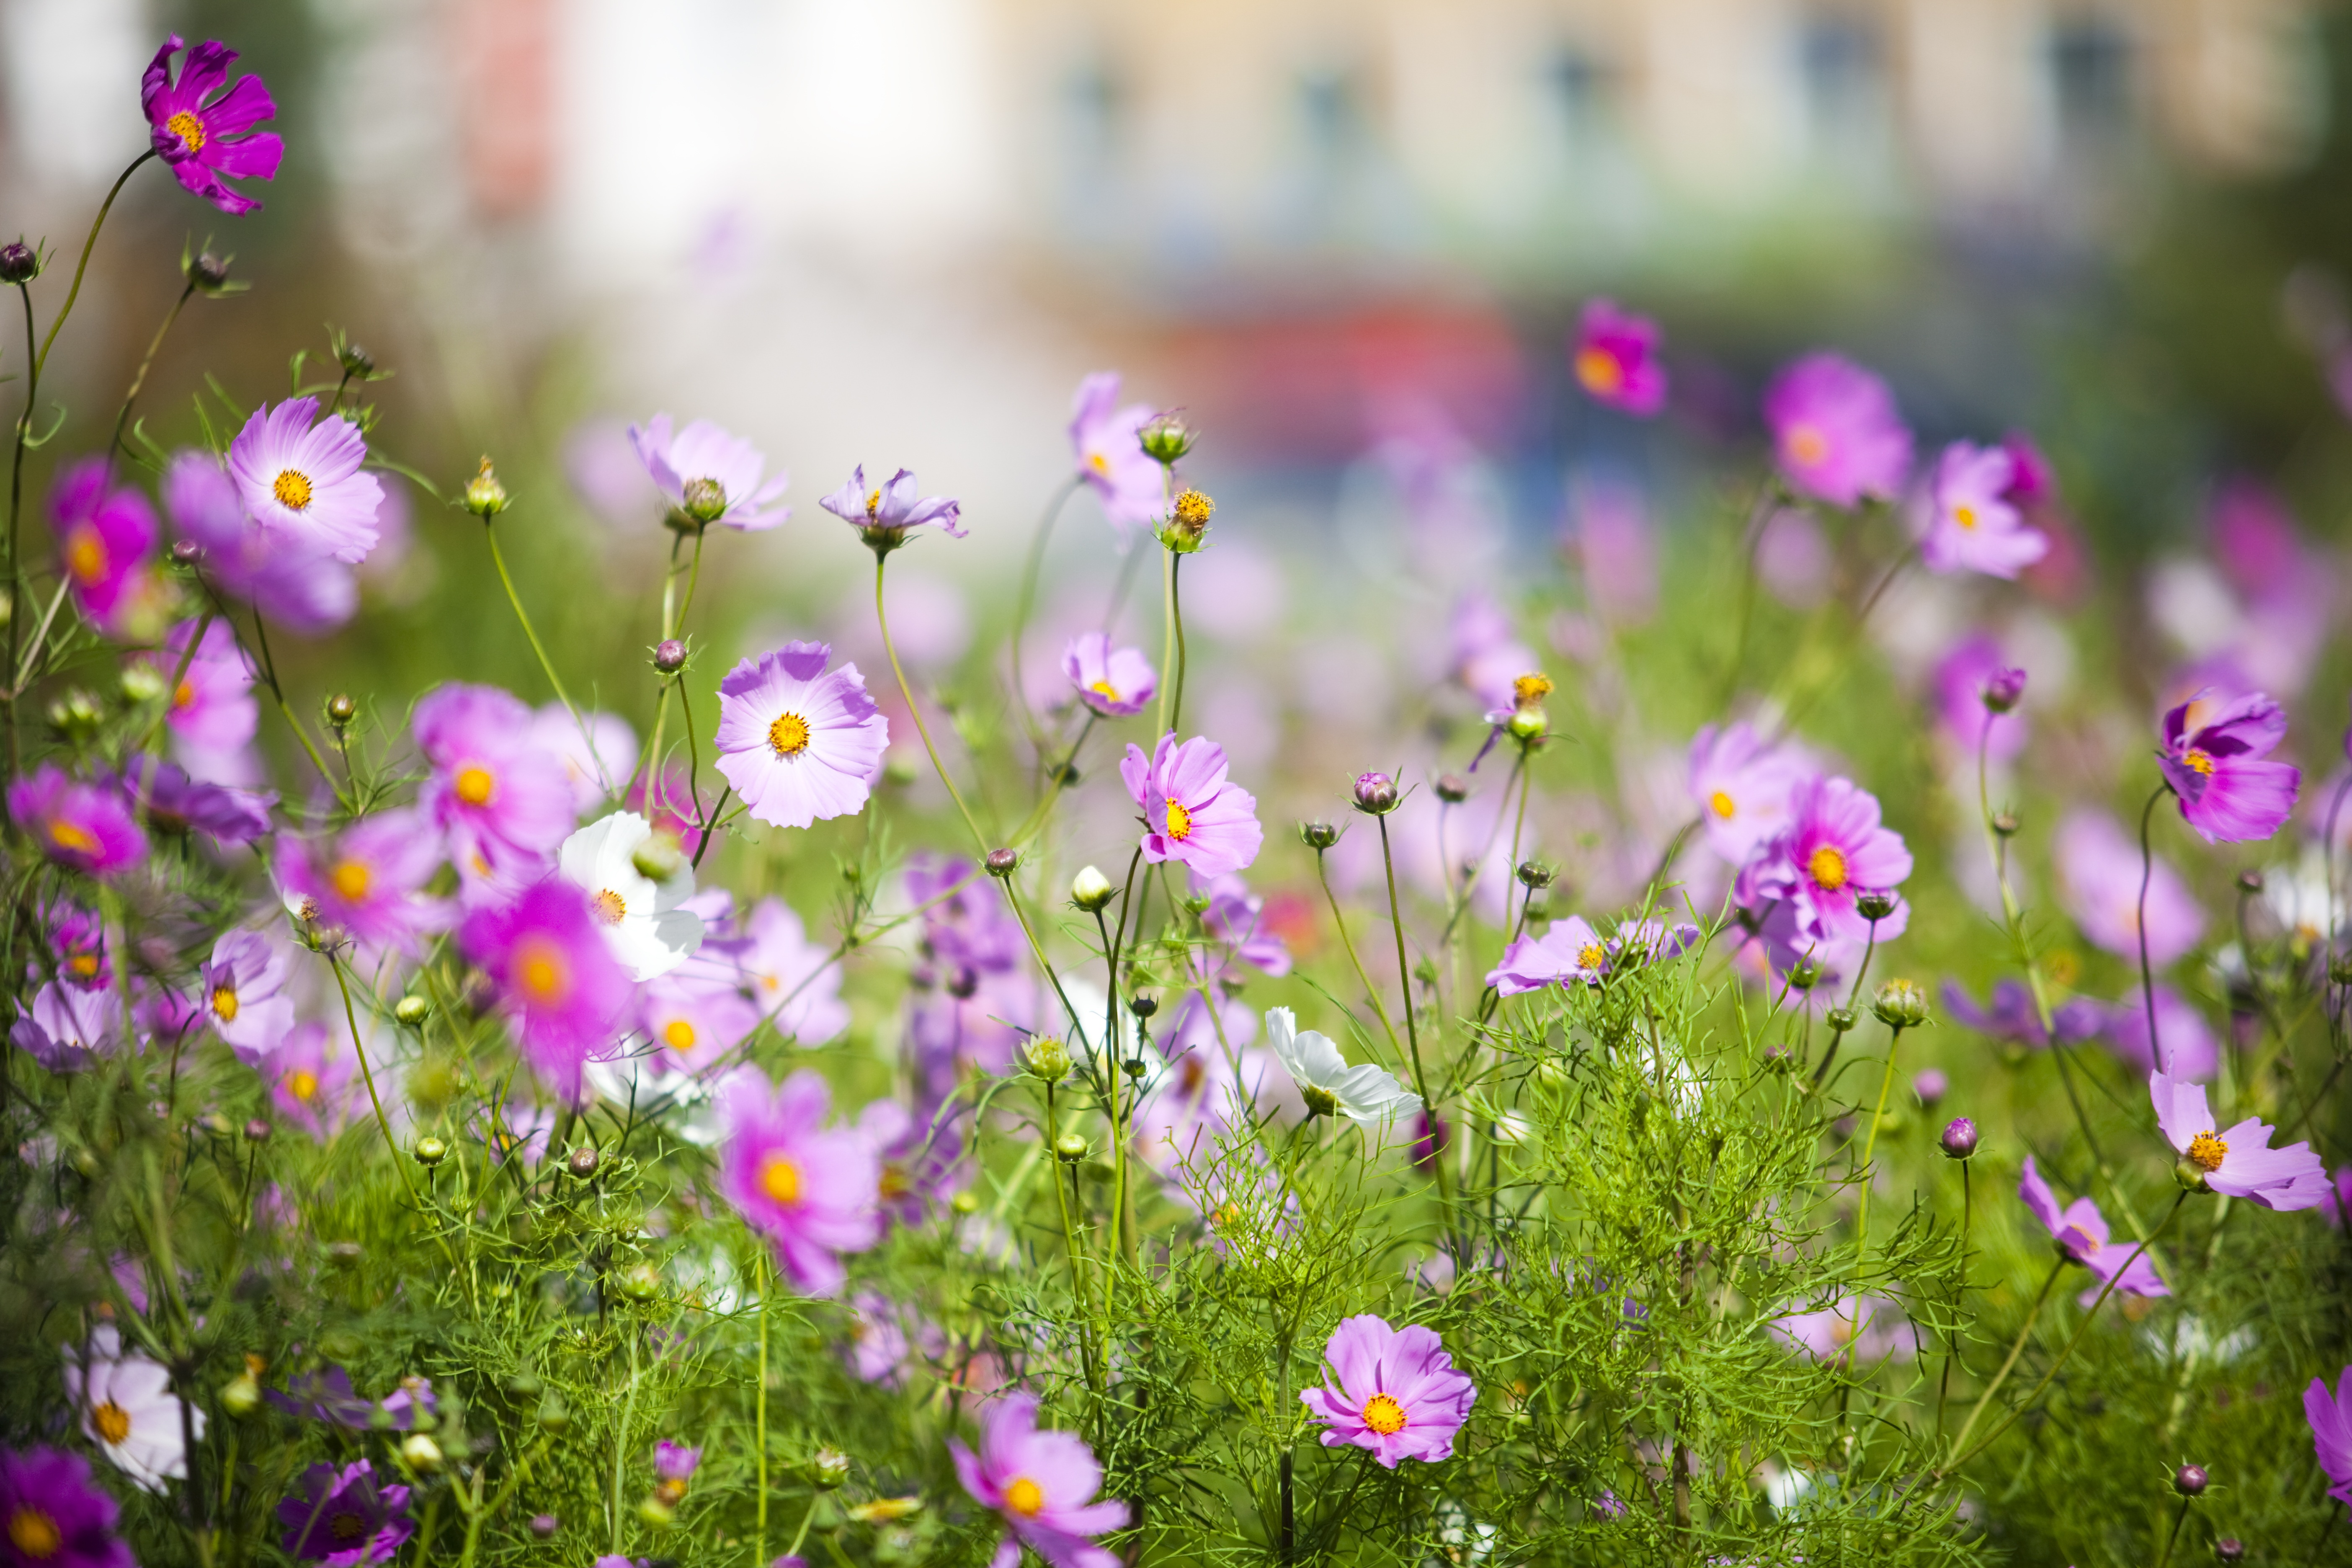
grass, blossom, plant, field, lawn, meadow, cosmos, flower, petal, daisy, botany, flora, wildflower, grassland, pure, macro photography, flowering plant, daisy family, little flower, annual plant, land plant, garden cosmos